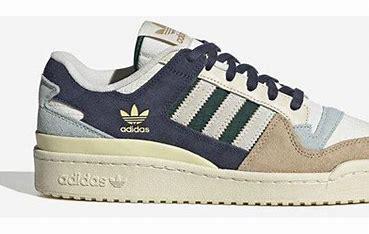
Brand: Adidas
Model: Forum Cl